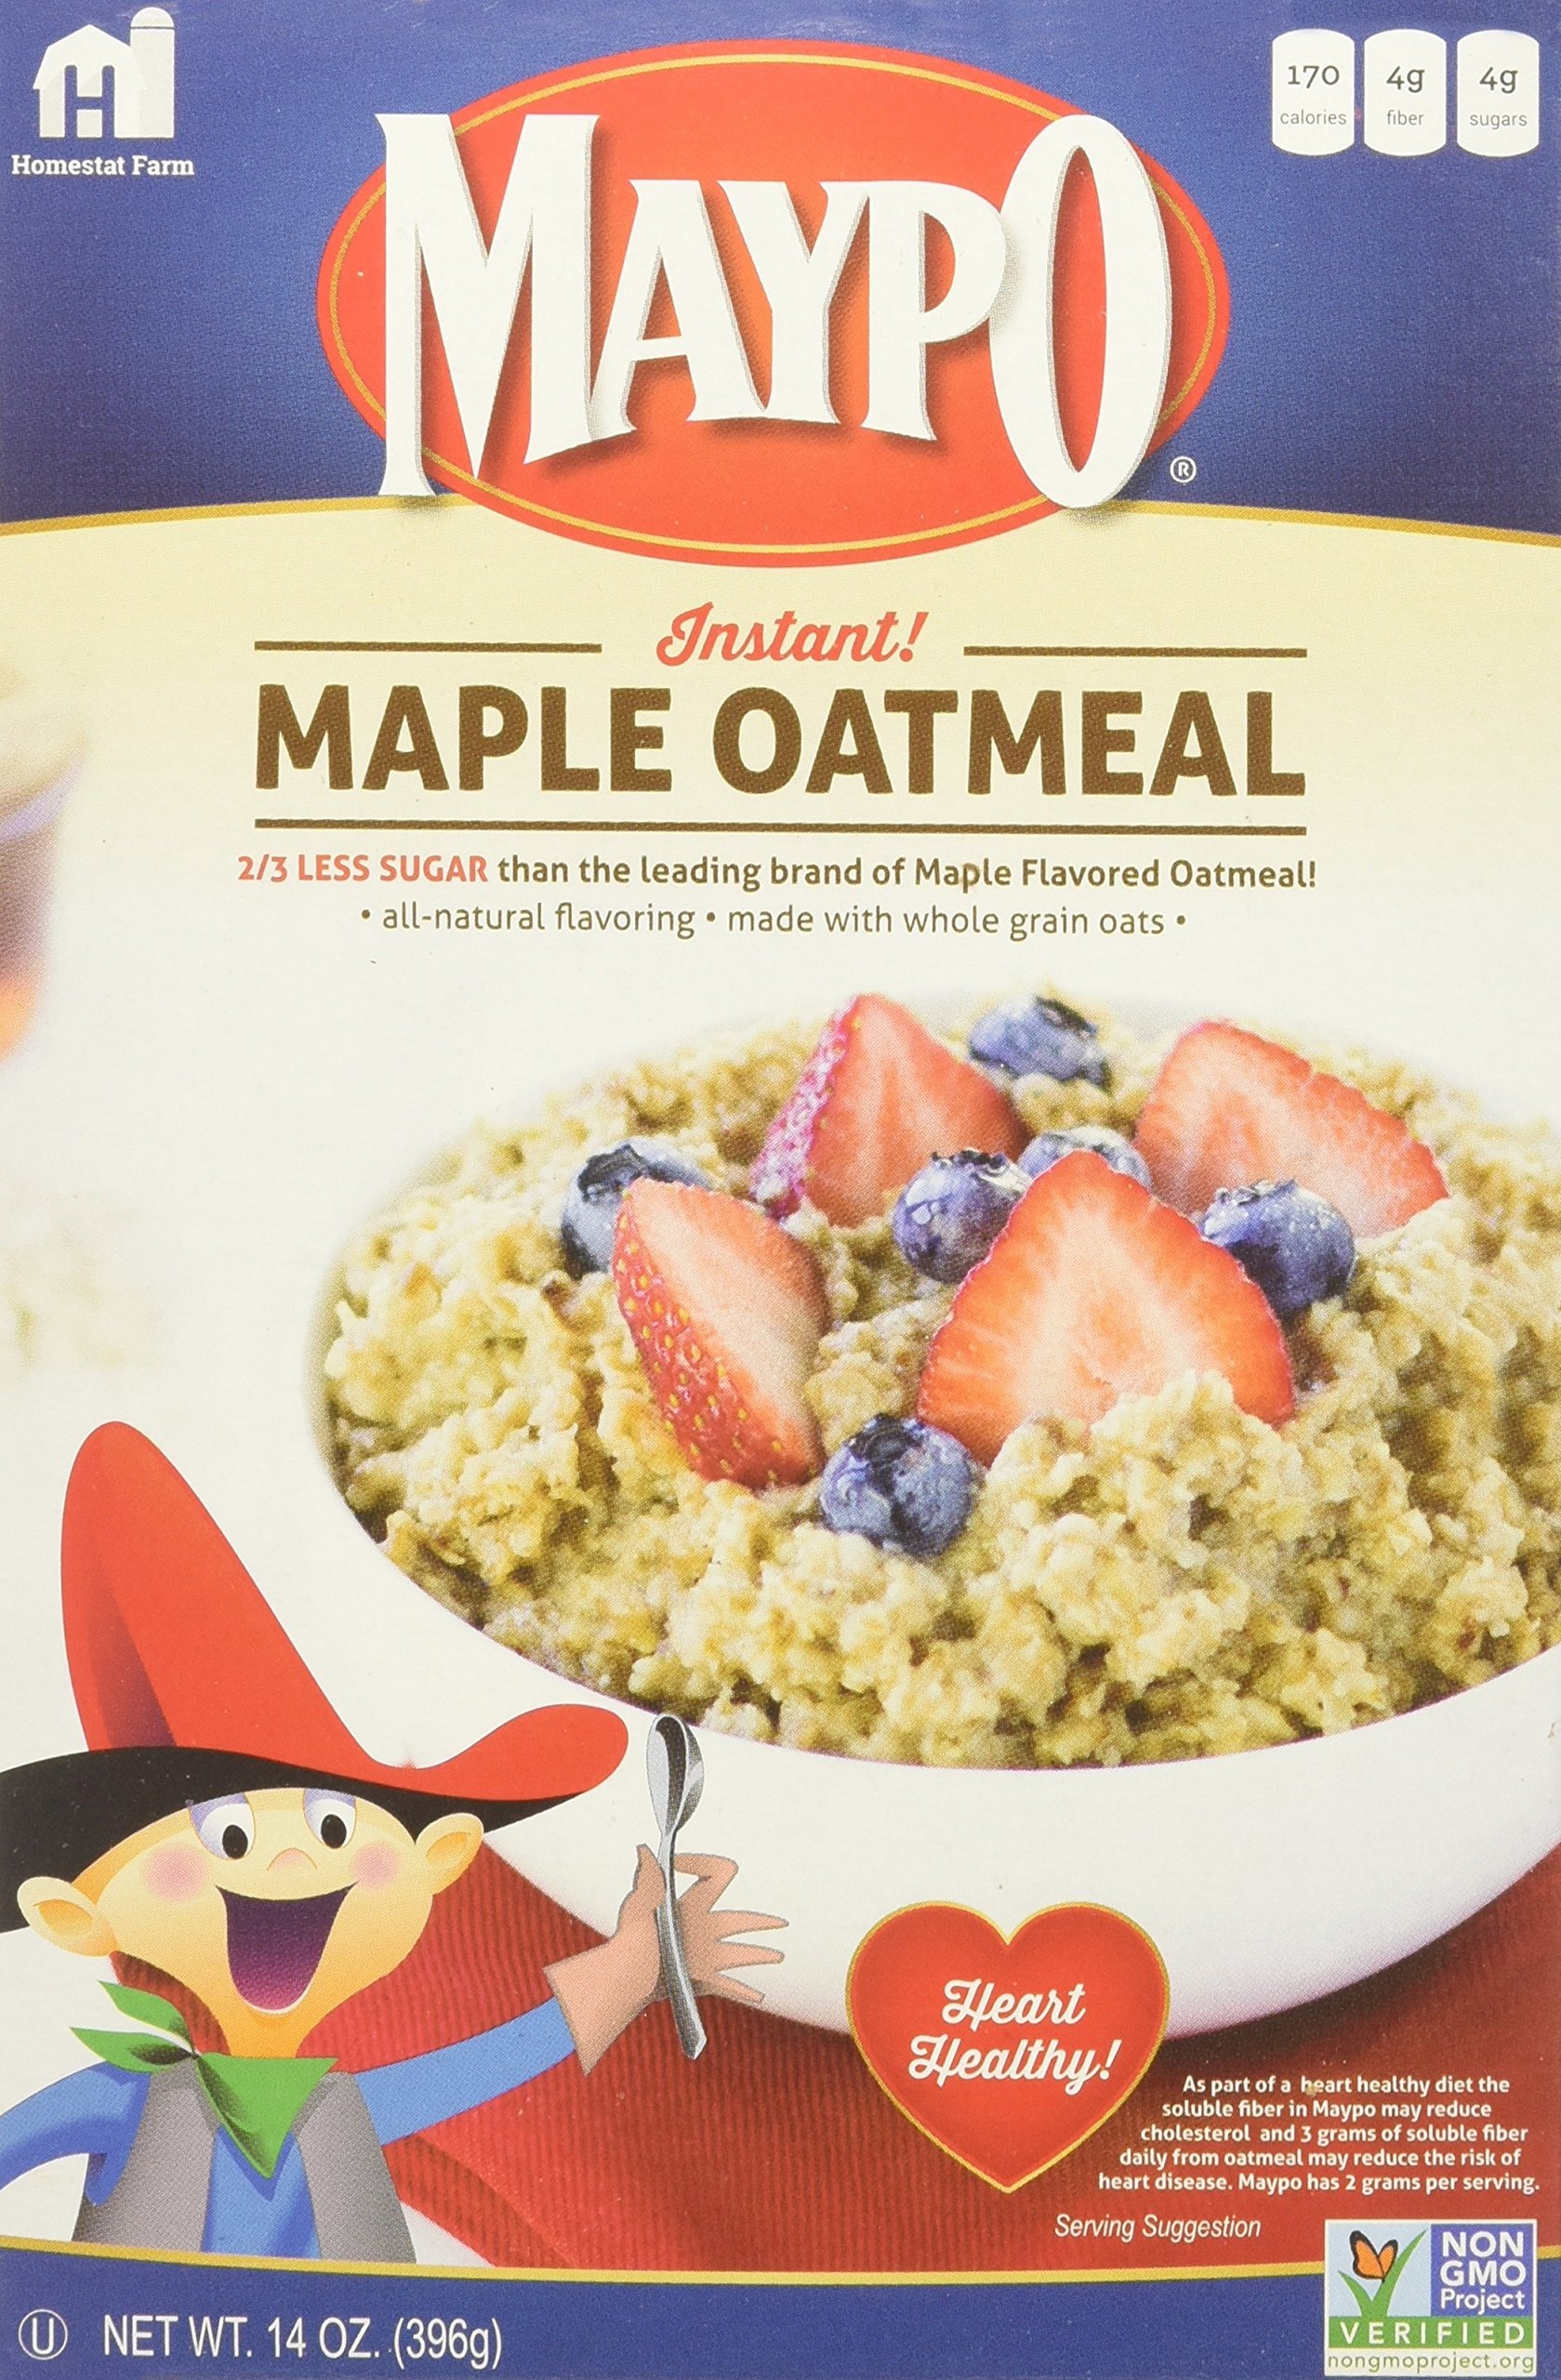
Item Name: Maypo Instant Maple Oatmeal, 12.8 Pound
Bullet Point 1: Pack of twelve, 14 ounce (total of 168 ounces)
Bullet Point 2: Kosher certified
Bullet Point 3: Unique with baked maple chips to add flavor
Bullet Point 4: Good source of fiber
Bullet Point 5: Low fat
Value: 204.8
Unit: Ounce

Price: 9.37